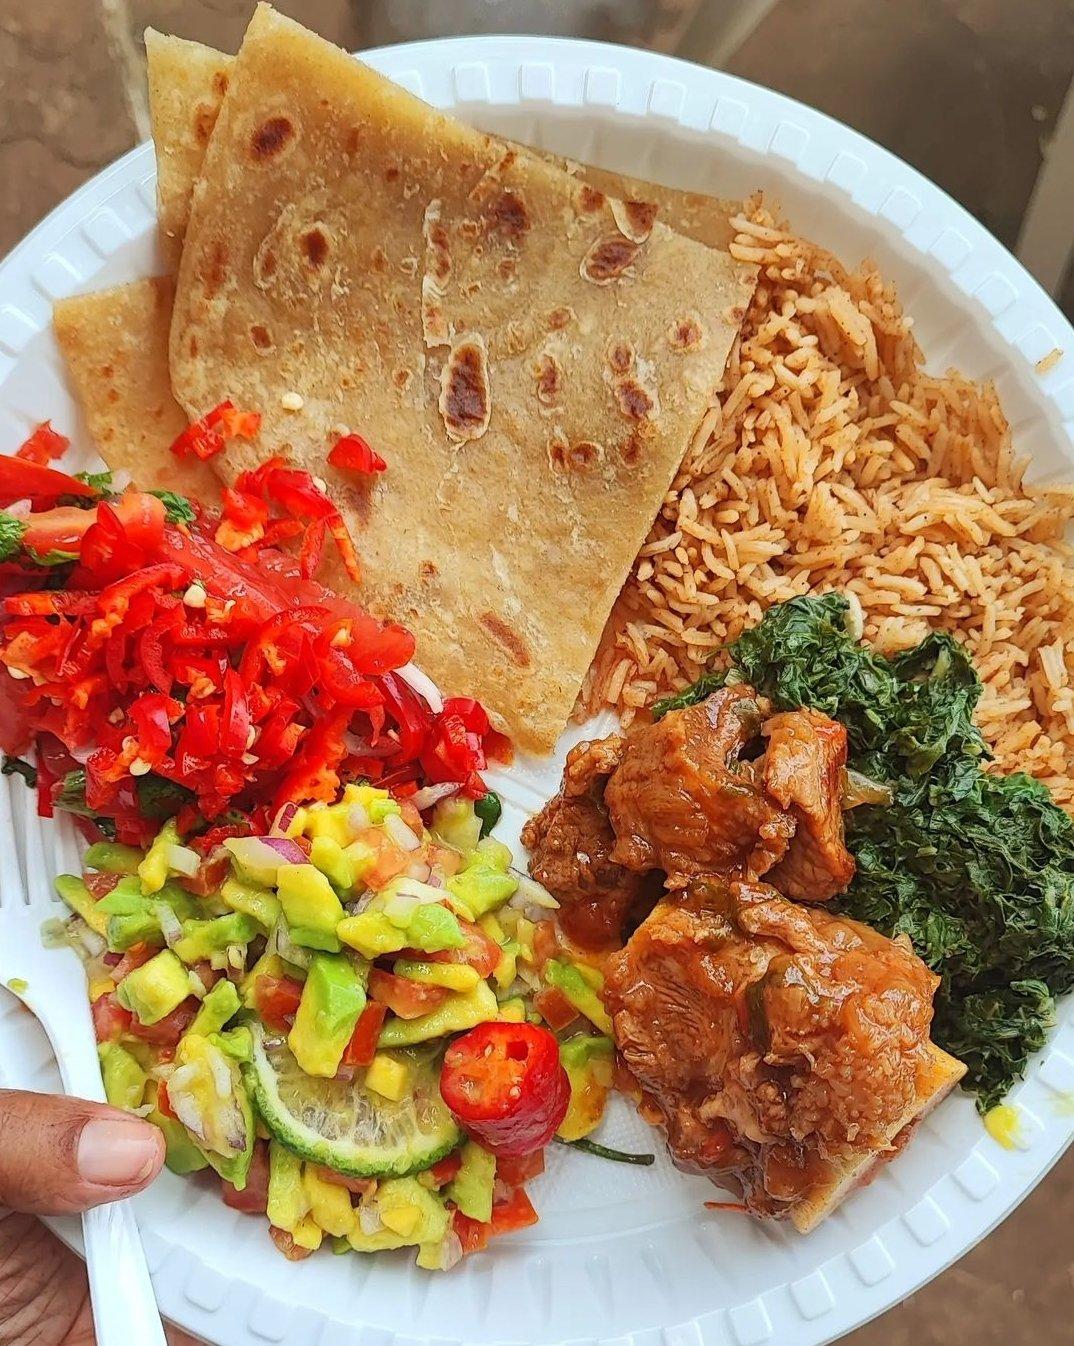
Sahani hii ya plastiki  nyeupe imeekewa vipande vya chapati, kachumbari ya [cs]ovacado[cs] na [cs]tomato[cs], nyama ya kukaanga, mboga ya majani na mchele wa pilau  kuna uma pia ya plastiki.